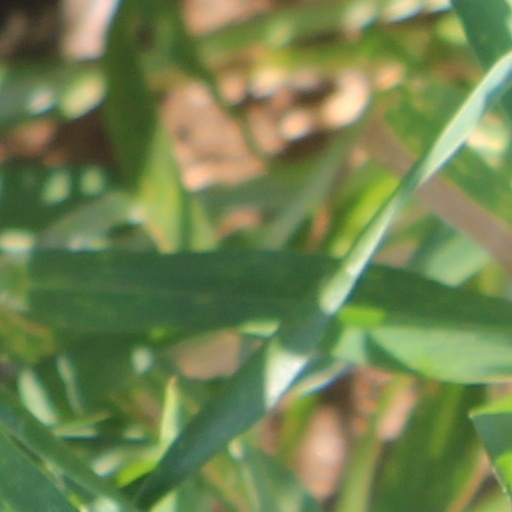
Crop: wheat